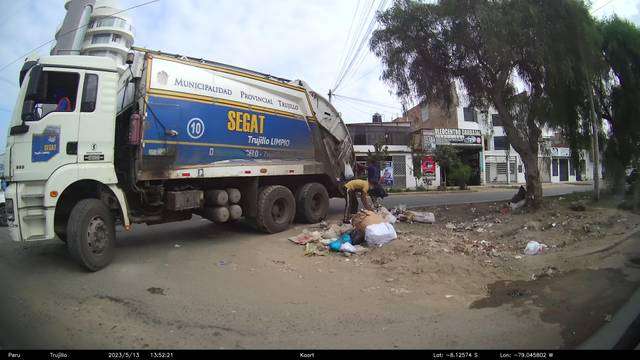
Region: Peru
Coordinates: -8.126, -79.046